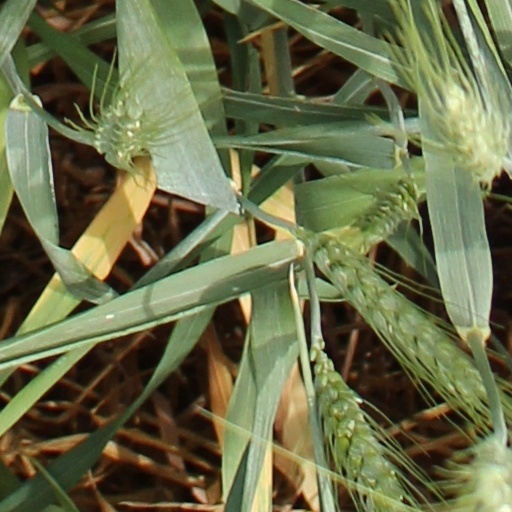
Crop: wheat